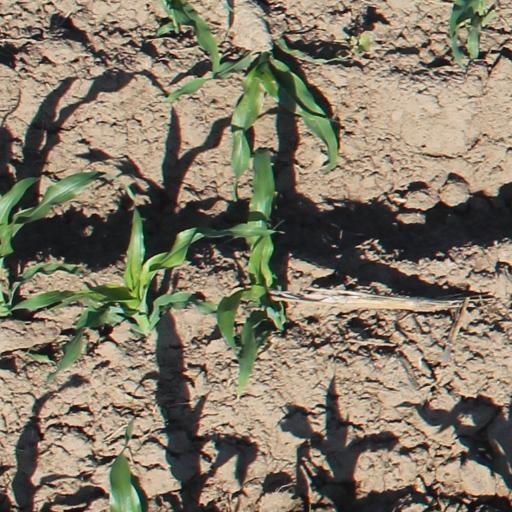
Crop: maize; corn